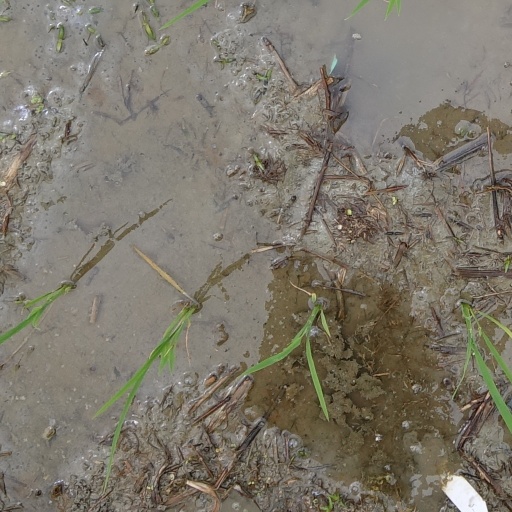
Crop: rice